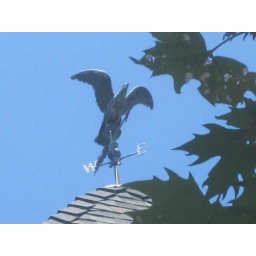
Eagle above the big blue house on Francisco at Milvia, Berkeley